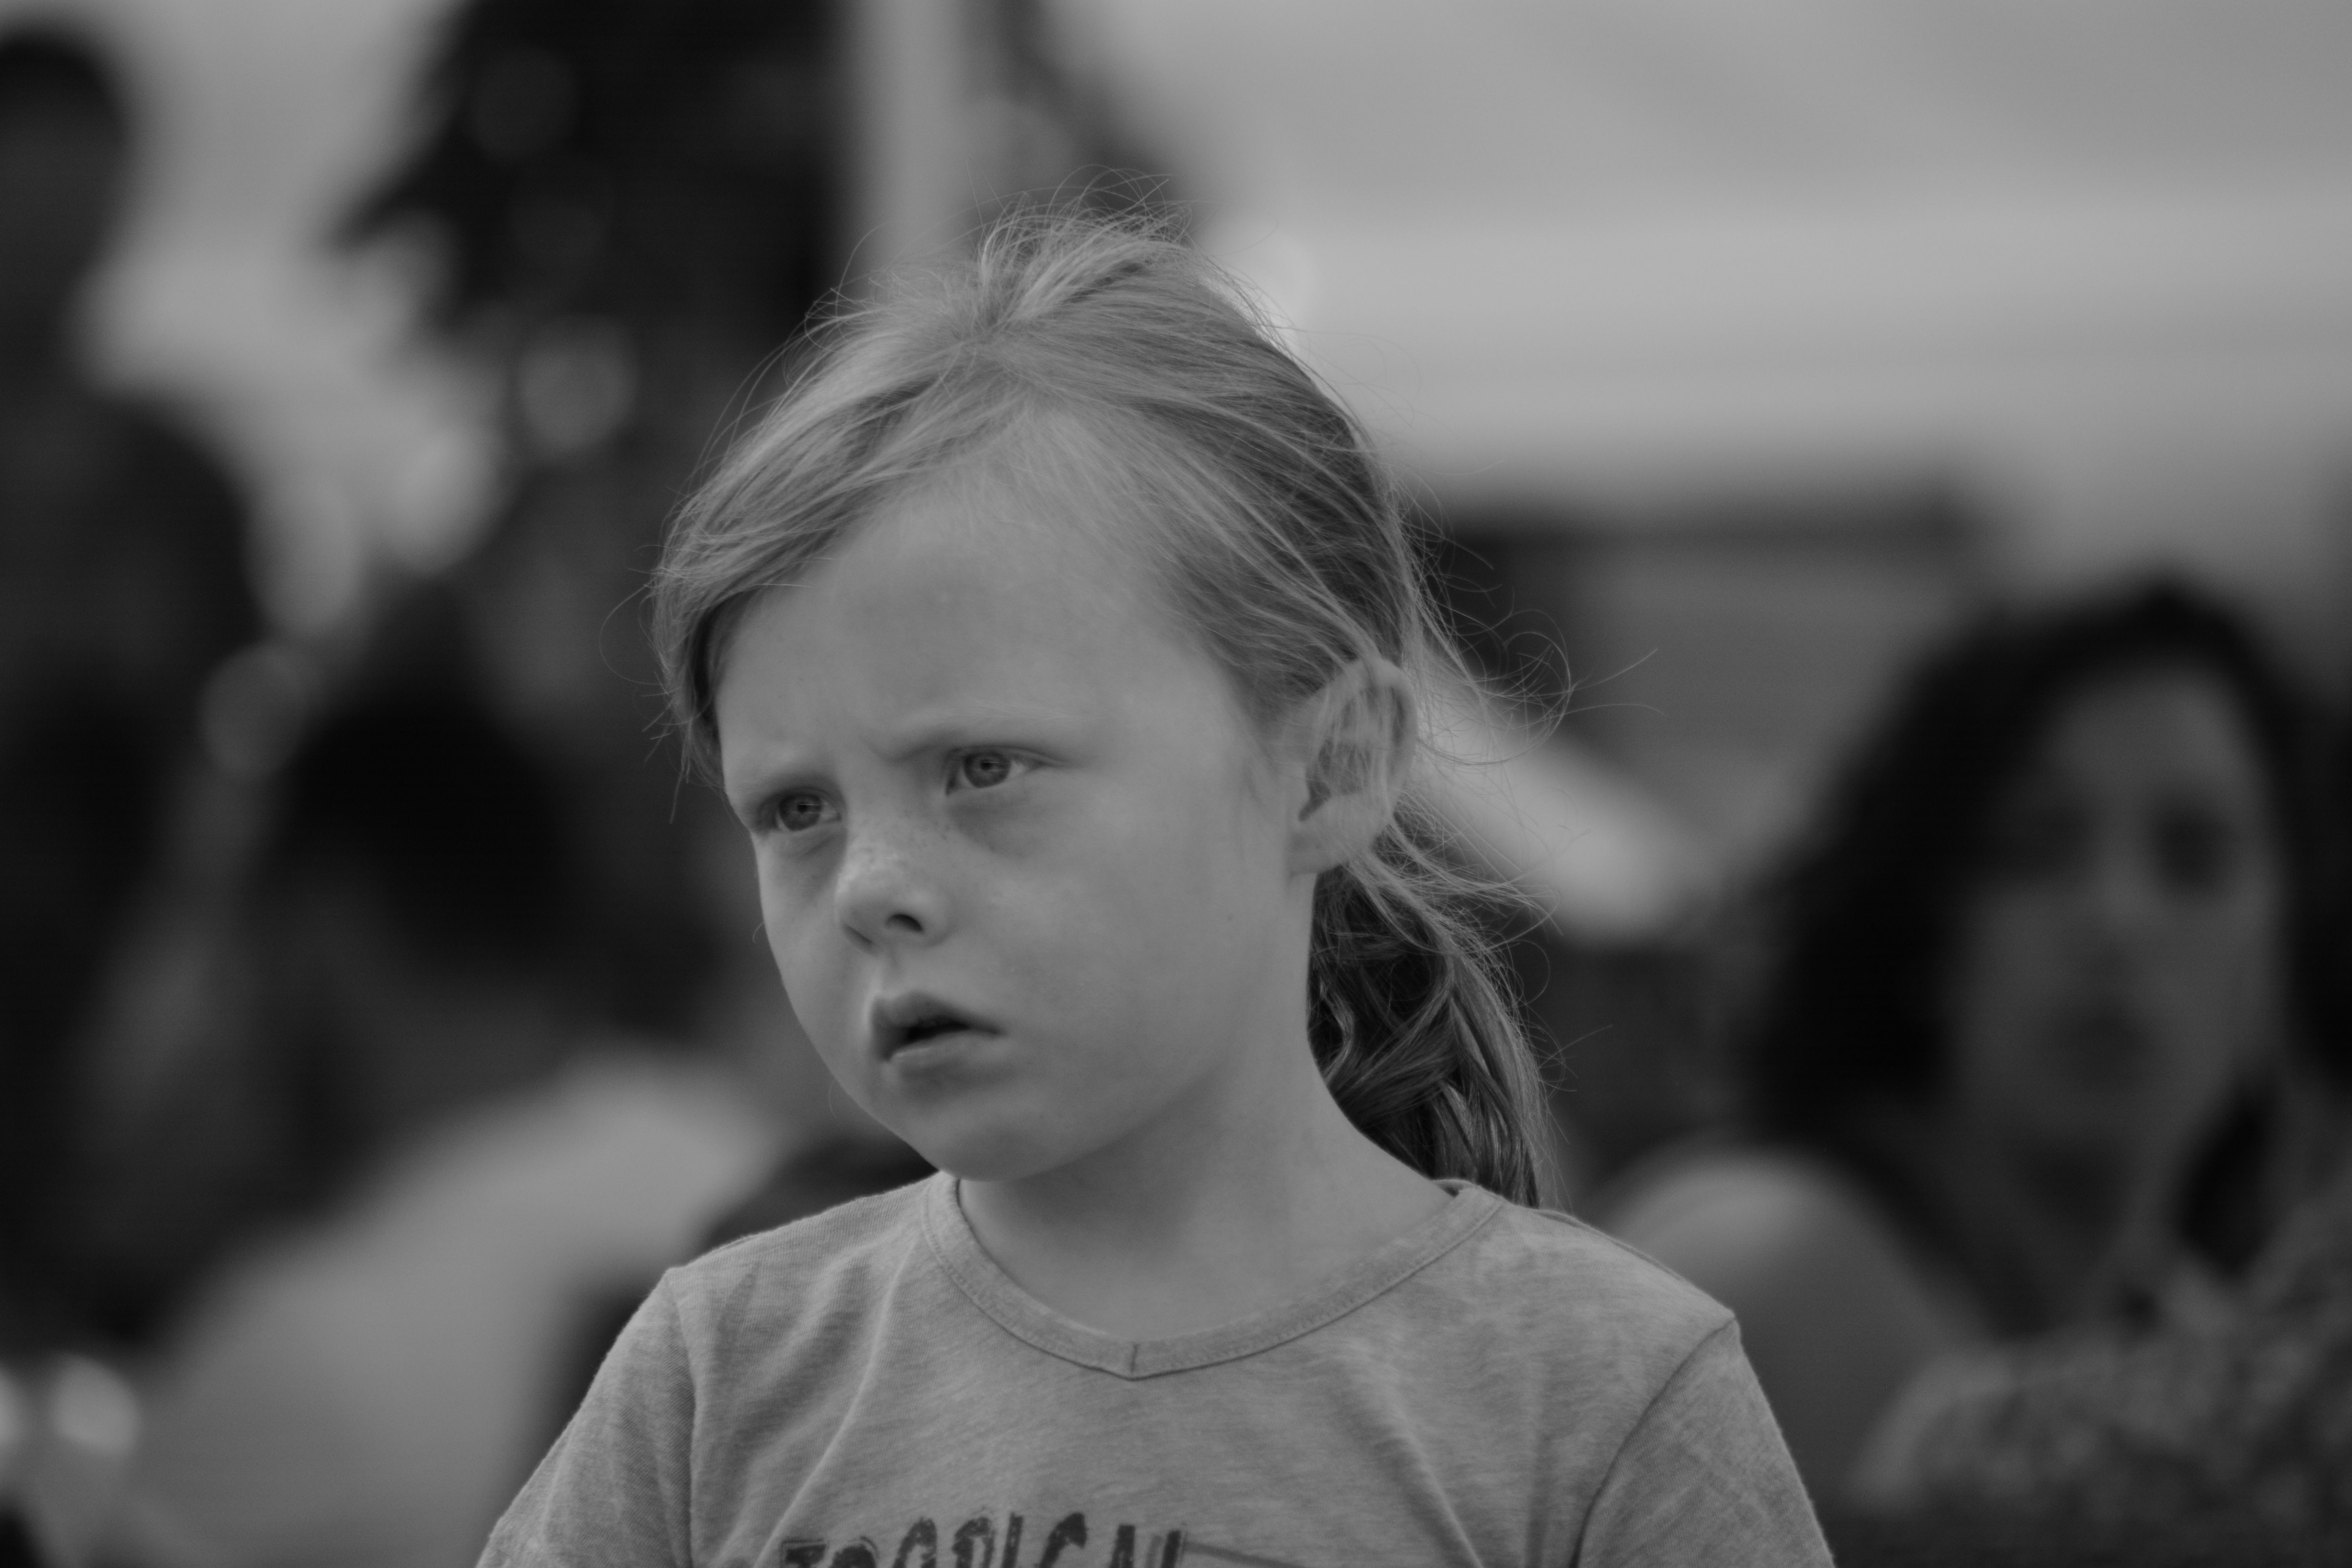
person, black and white, girl, white, summer, portrait, child, black, monochrome, facial expression, smile, face, beauty, emotion, monochrome photography, portrait photography, escorca, human positions